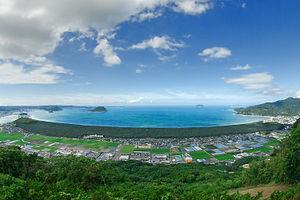
Karatsu est une ville japonaise située dans la préfecture de Saga, sur l'île de Kyūshū.
Les 100 paysages du Japon (ère Shōwa) constituent une liste de célèbres sites pittoresques au Japon. Les cent paysages ou vues ont été sélectionnés avec un ensemble de huit vues et vingt-cinq sites gagnants en 1927, une année après que Hirohito est devenu Empereur. Le but de la sélection est de « refléter le nouveau goût de la nouvelle ère ». L'initiative a été parrainée par le Tokyo Nichi Nichi Shimbun et le Osaka Mainichi Shimbun.
La Nijinomatsubara est une forêt de pins vieille de 360 ans située à Karatsu dans la préfecture de Saga. Sa largeur varie de 400 à 700 m pour une longueur d'environ 4 km et une superficie totale de 240 ha.